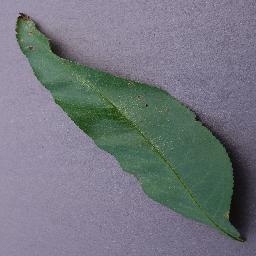
Label: Peach___Bacterial_spot